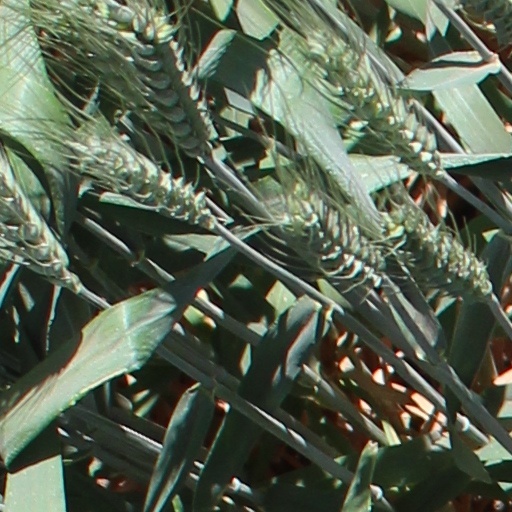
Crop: wheat